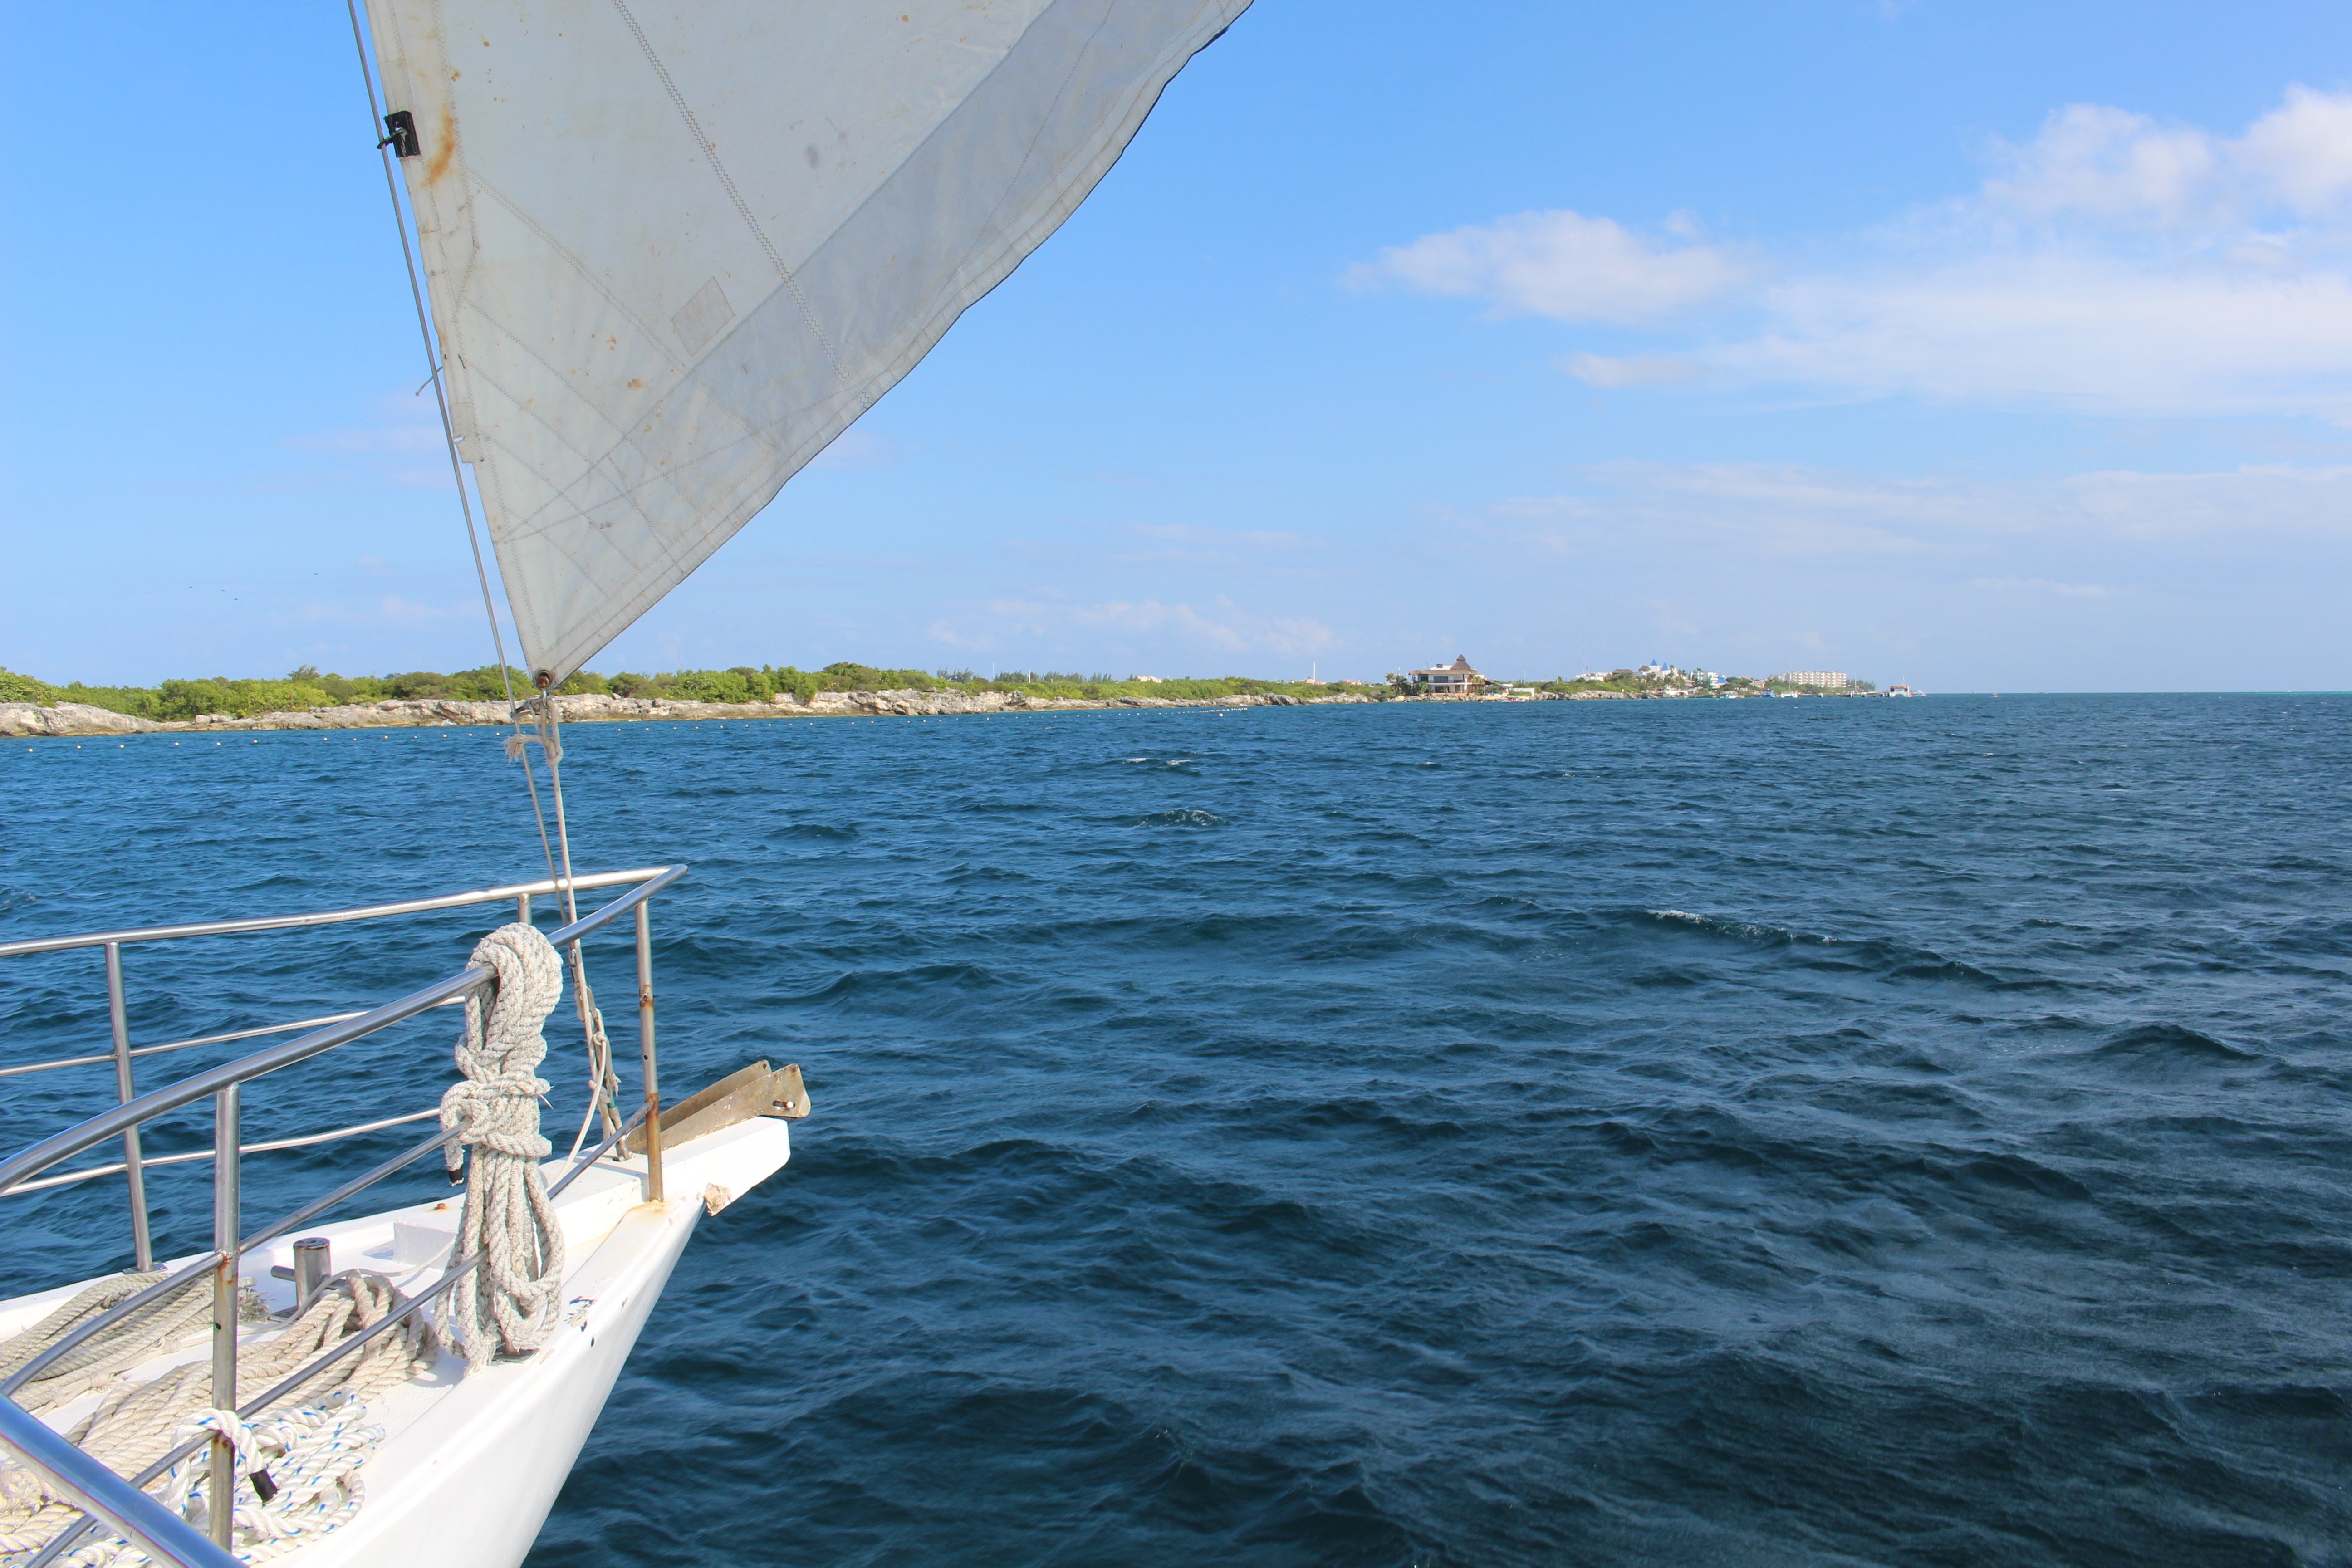
sea, boat, ship, vehicle, mast, sailing, yacht, holiday, sailboat, sports, mexico, sail, watercraft, cancun, sailing ship, davidbarrera, windsports, dinghy sailing